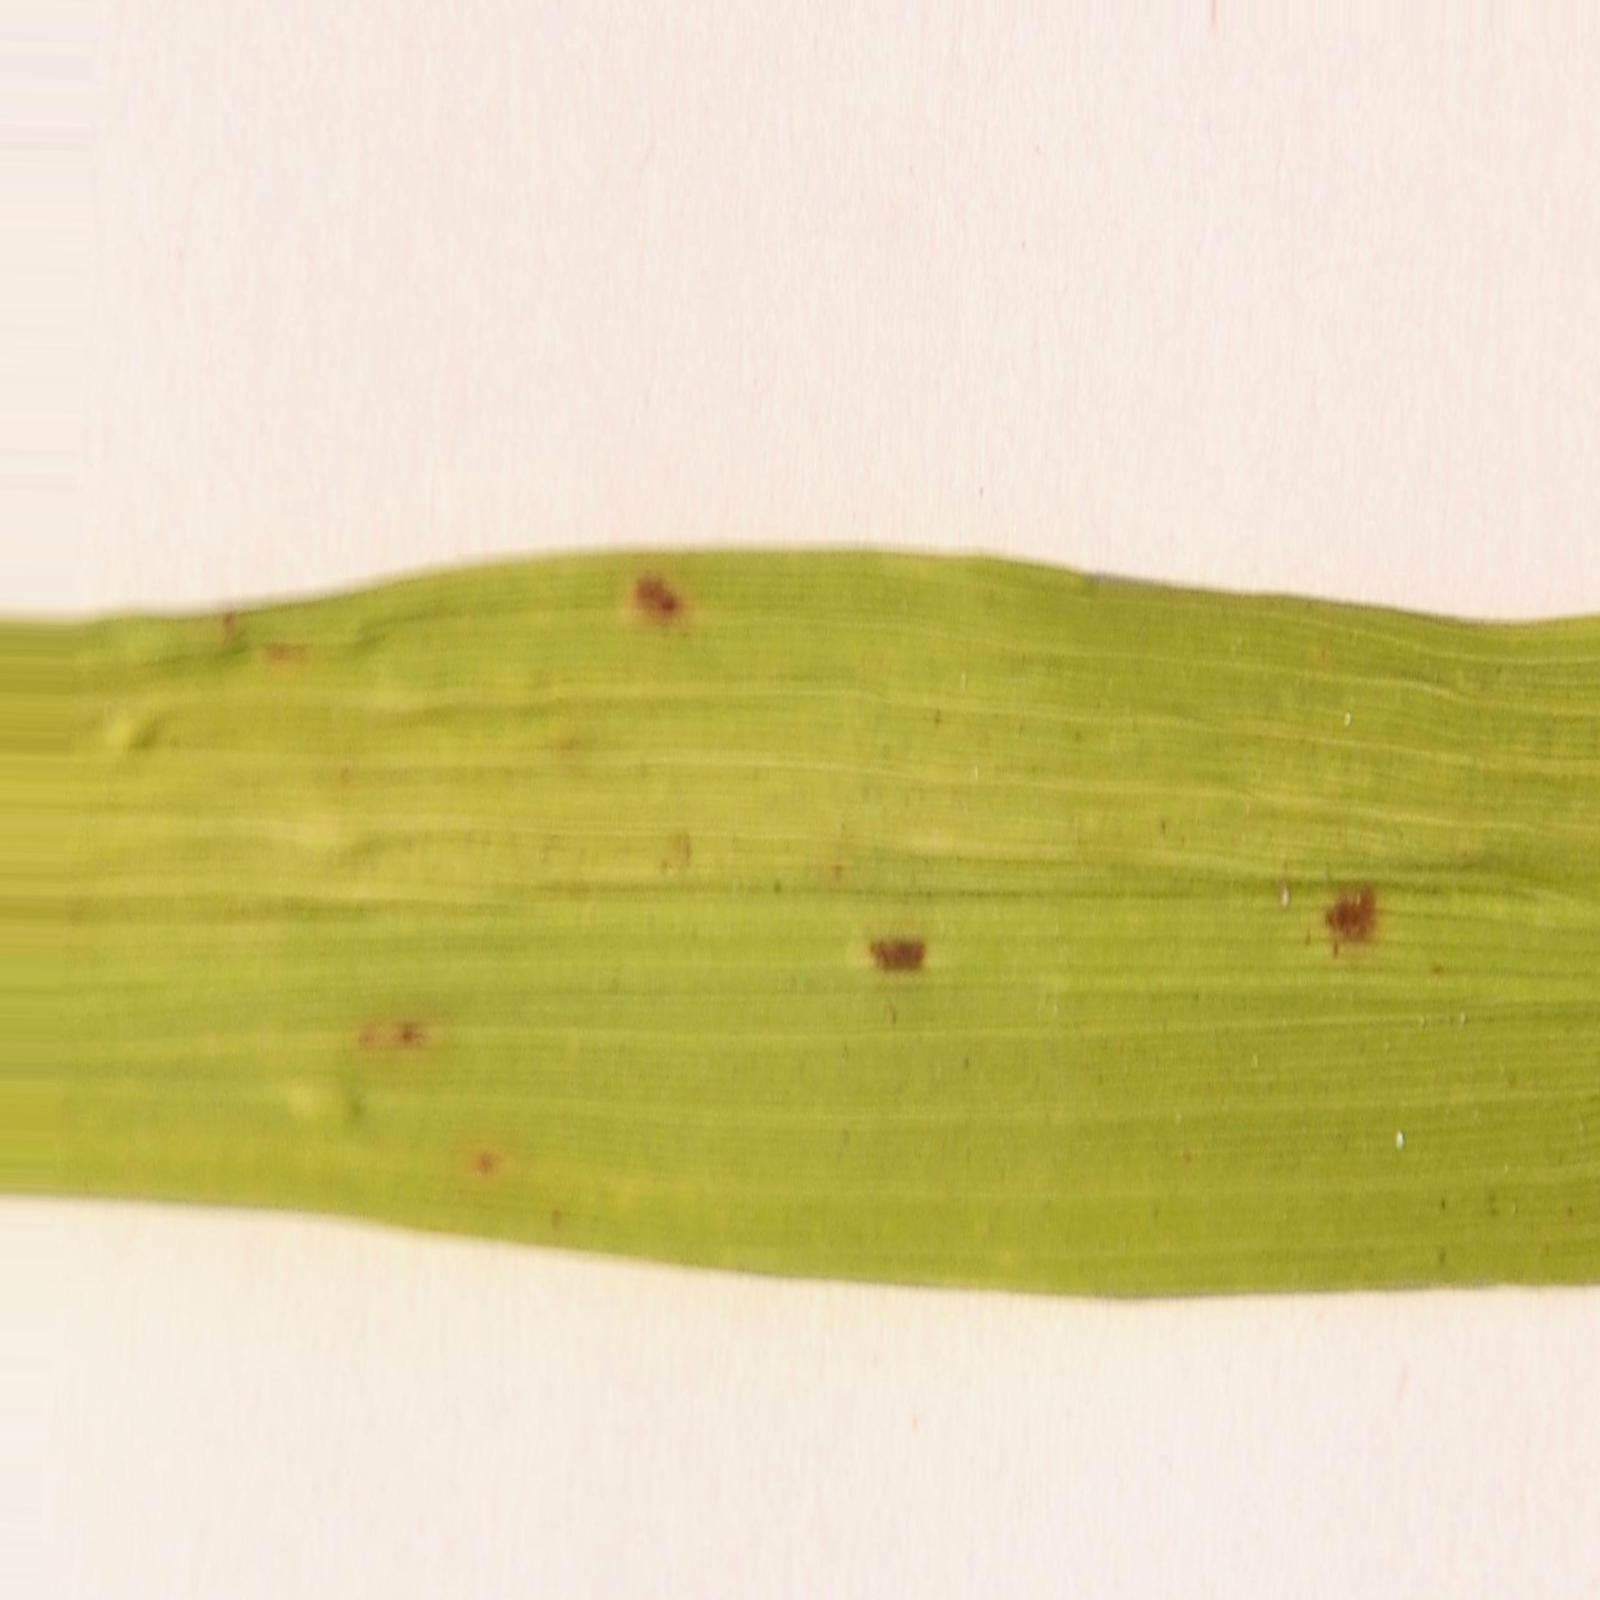
Nhãn: Bệnh Đốm Nâu ( Brown spot )